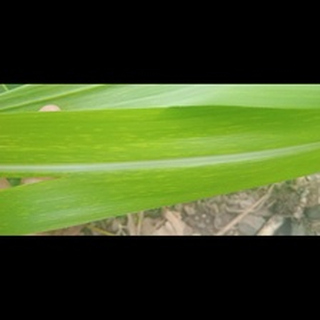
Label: sugarcane_mosaic